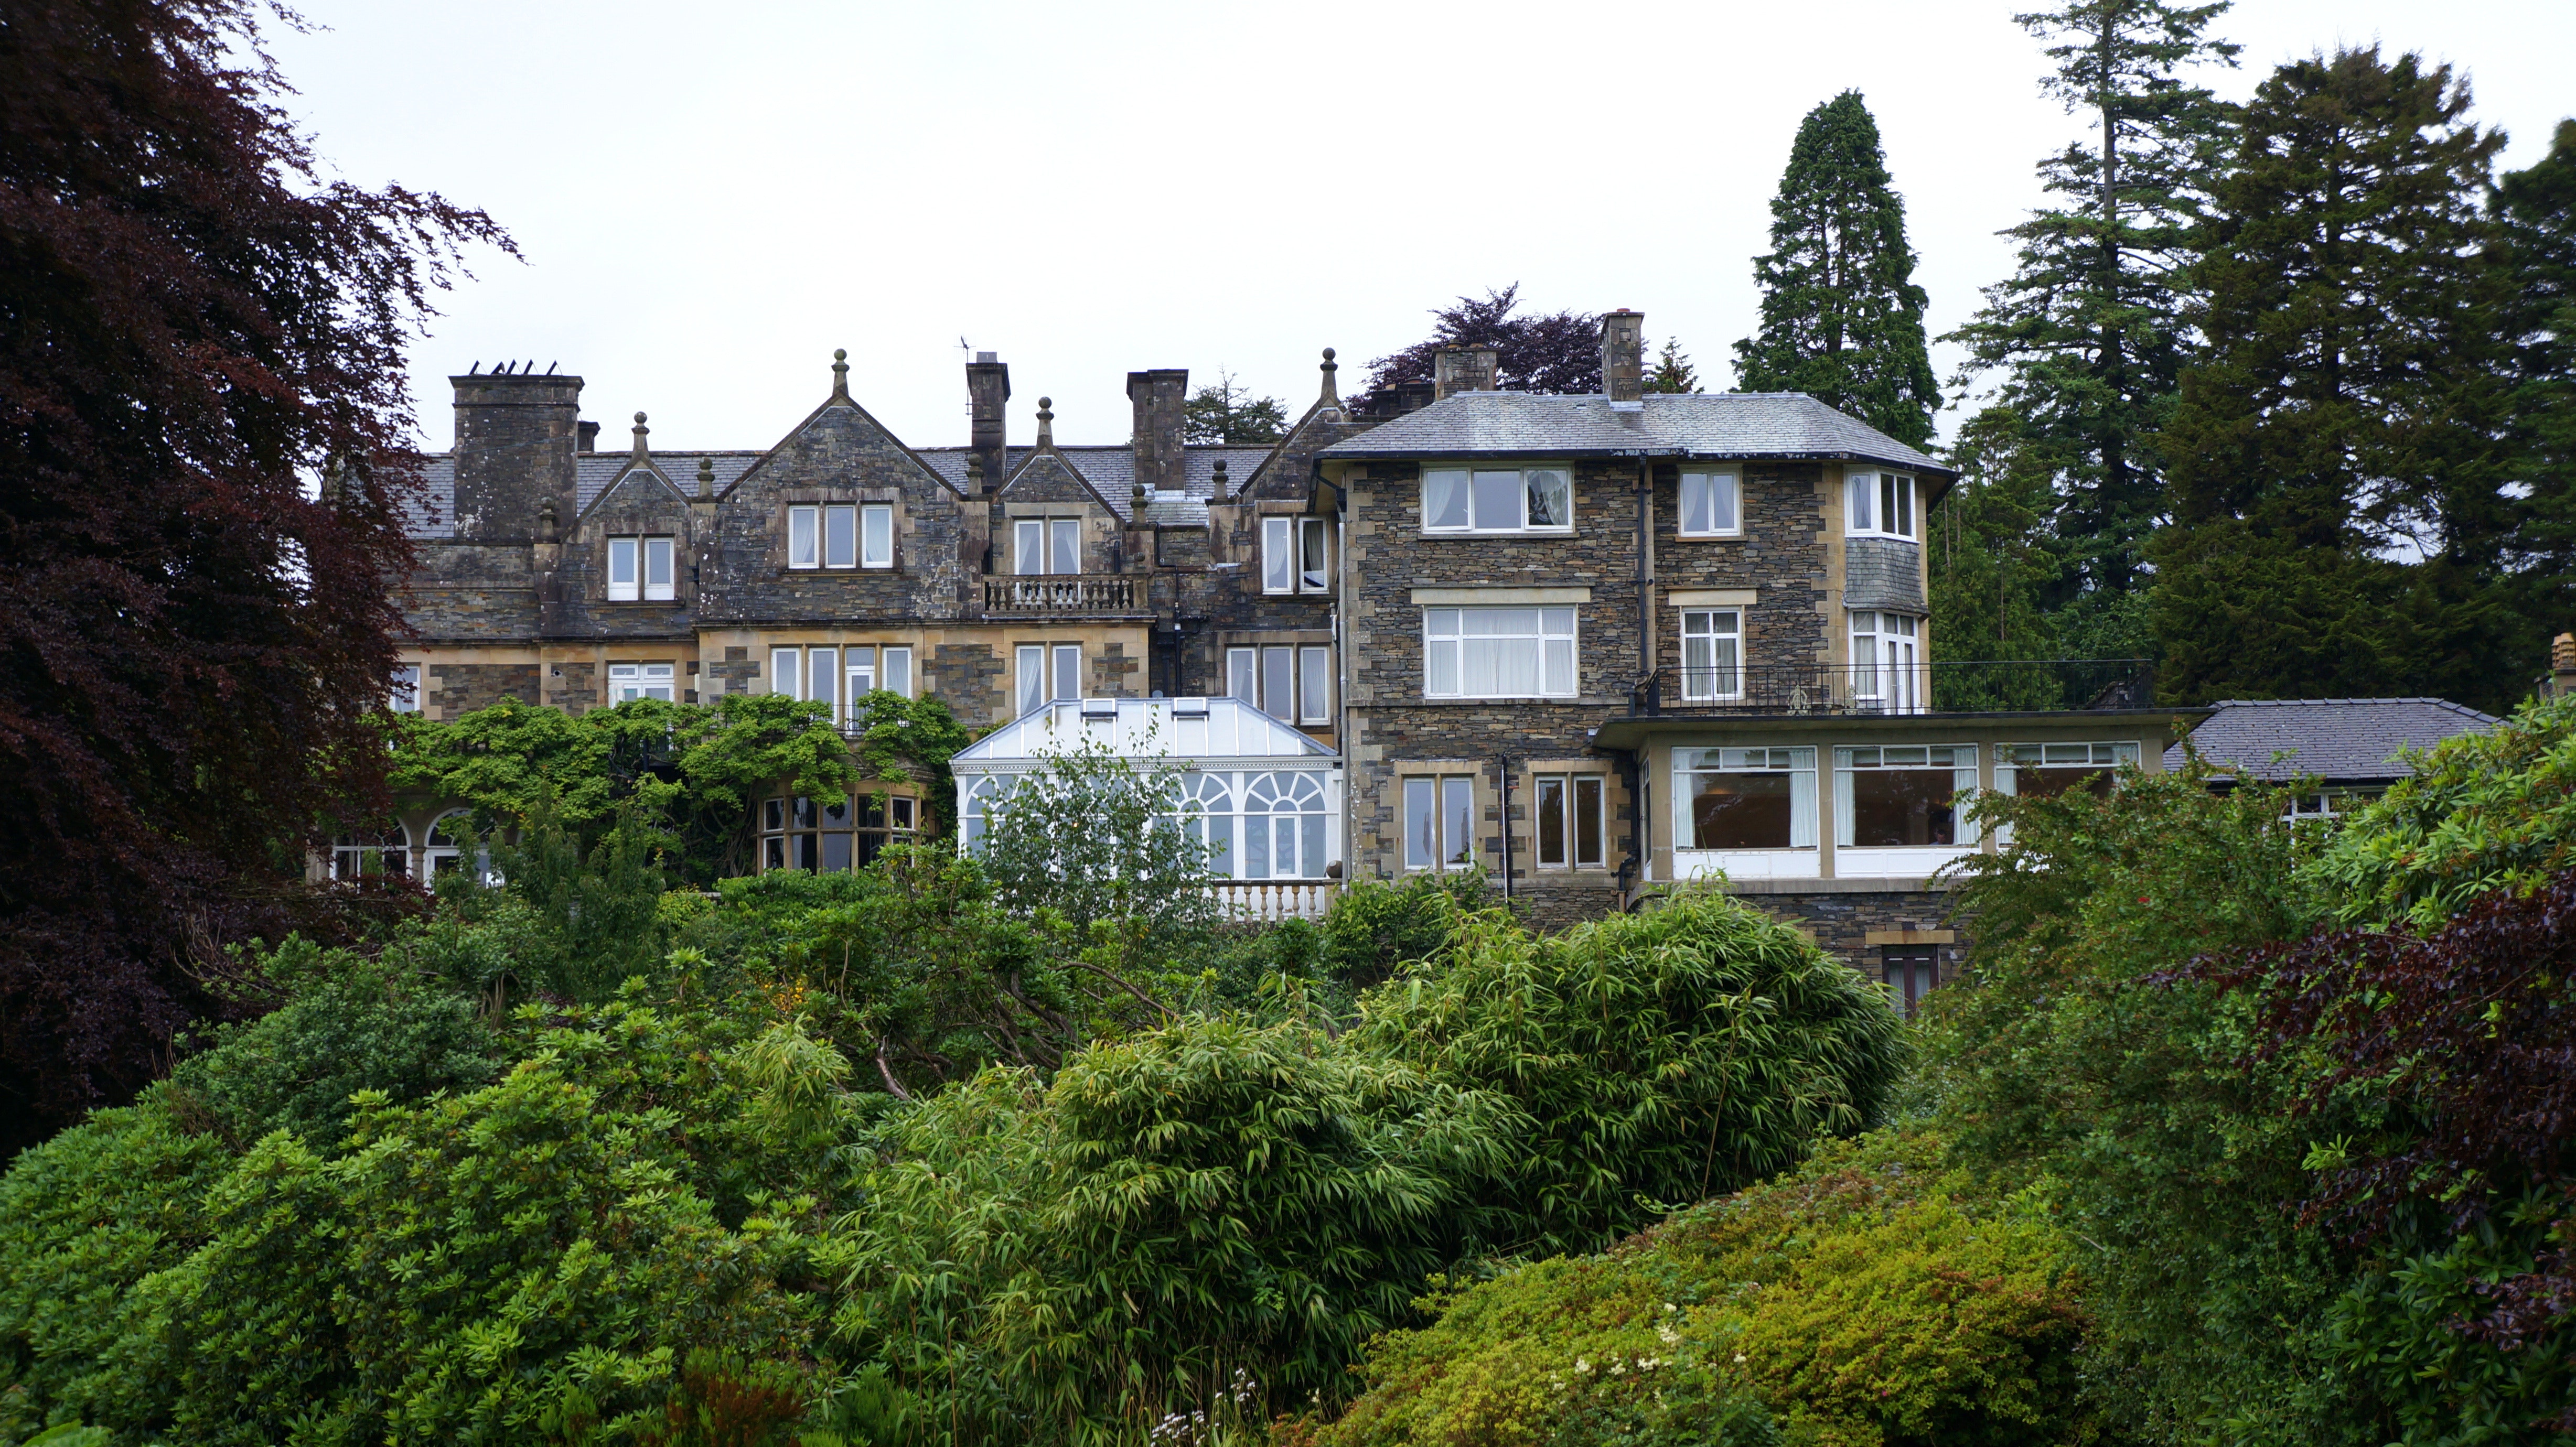
property, house, estate, home, mansion, building, vegetation, real estate, tree, residential area, architecture, historic house, manor house, villa, hill station, stately home, landscape, plant, cottage, roof, chateau, suburb